River Ardle

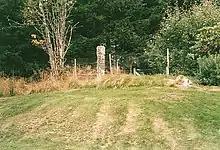
Ardle's Grave

The name Ardle is derived from a Pictish warrior who was killed in battle fighting the Danes at Enochdhu in 903 AD. He was reputed to be a giant, and the mound of his supposed grave is located in the garden of Dirnanean Lodge in Enochdhu. It is long, and around wide. At its end is a high monolith. The origin of this stone is unknown but it is thought unlikely to be prehistoric.